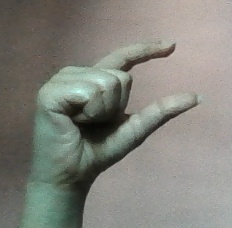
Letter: dal